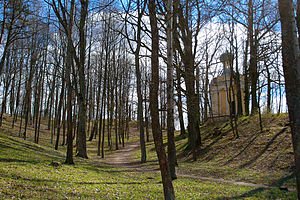
Rasos
Markučių parken
Rasos seniūnija er en bydel i Vilnius i byens sydøstlige udkant.